Second Battle of Fort Sumter

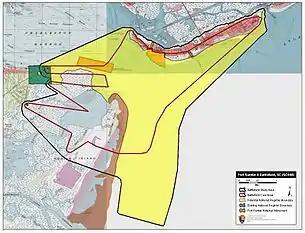
Map of Fort Sumter II Battlefield core and study areas by the American Battlefield Protection Program.

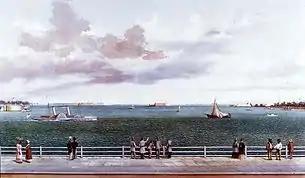
"Bombardment of Fort Sumter, Charleston Harbor, Charleston, South Carolina, 1863", William Aiken Walker, 1886, Gibbes Museum of Art

After the devastating bombardment, both Major General Quincy A. Gillmore and Rear Admiral John A. Dahlgren, now commanding the South Atlantic Blockading Squadron, determined to launch a boat assault on Fort Sumter for the night of September 8–9, 1863. Cooperation between the Army and Navy was poor. Dahlgren refused to place his sailors and marines under the command of an army officer, so two flotillas set out towards Fort Sumter that night. The army flotilla was detained off Morris Island by the low tide. By the time they could proceed, the navy assault had already been defeated and the army flotilla returned to shore.